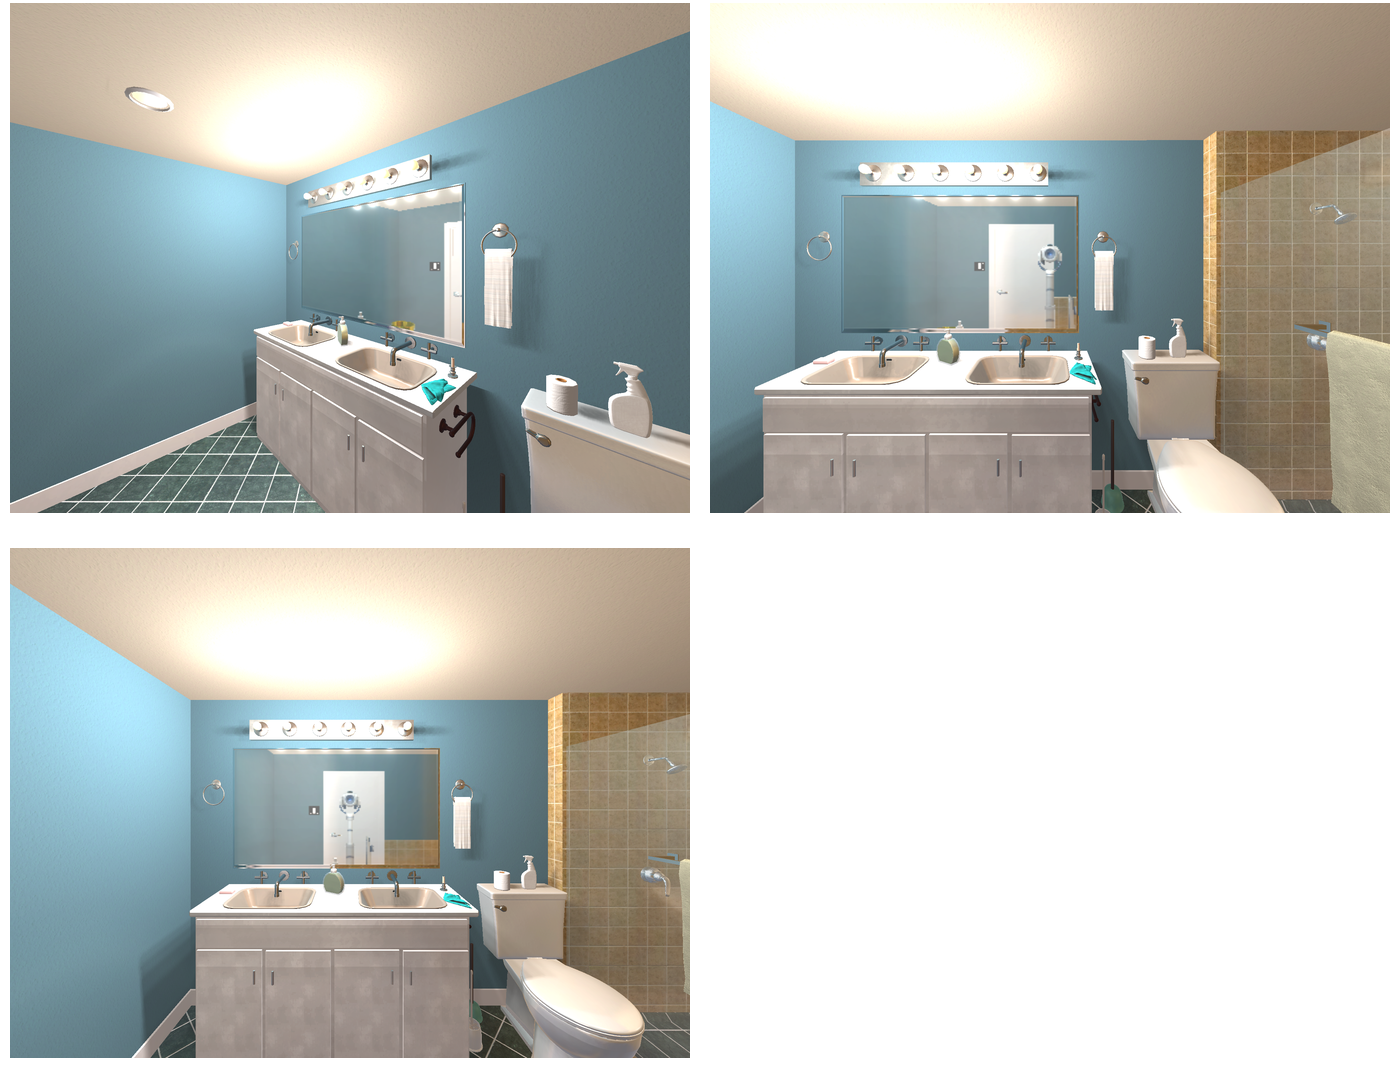Task instruction: Open the cabinet.
Answer: {"task_instruction": "Open the cabinet.", "nodes": ["cabinet1", "handle1", "handle2", "handle3", "handle4", "cabinet2", "handle5", "handle6", "handle7", "handle8", "cabinet3", "handle9", "handle10", "handle11", "handle12"], "edges": [{"functional_relationship": "openorclose", "object1": "handle1", "object2": "cabinet1", "spatial_relations": ["close", "in_front_of"], "is_touching": true}, {"functional_relationship": "openorclose", "object1": "handle1", "object2": "cabinet2", "spatial_relations": ["close", "in_front_of"], "is_touching": true}, {"functional_relationship": "openorclose", "object1": "handle1", "object2": "cabinet3", "spatial_relations": ["close", "in_front_of"], "is_touching": true}, {"functional_relationship": "openorclose", "object1": "handle2", "object2": "cabinet1", "spatial_relations": ["close", "in_front_of"], "is_touching": true}, {"functional_relationship": "openorclose", "object1": "handle2", "object2": "cabinet2", "spatial_relations": ["close", "in_front_of"], "is_touching": true}, {"functional_relationship": "openorclose", "object1": "handle2", "object2": "cabinet3", "spatial_relations": ["close", "in_front_of"], "is_touching": true}, {"functional_relationship": "openorclose", "object1": "handle3", "object2": "cabinet1", "spatial_relations": ["close", "in_front_of"], "is_touching": true}, {"functional_relationship": "openorclose", "object1": "handle3", "object2": "cabinet2", "spatial_relations": ["close", "in_front_of"], "is_touching": true}, {"functional_relationship": "openorclose", "object1": "handle3", "object2": "cabinet3", "spatial_relations": ["close", "in_front_of"], "is_touching": true}, {"functional_relationship": "openorclose", "object1": "handle4", "object2": "cabinet1", "spatial_relations": ["close", "in_front_of"], "is_touching": true}, {"functional_relationship": "openorclose", "object1": "handle4", "object2": "cabinet2", "spatial_relations": ["close", "in_front_of"], "is_touching": true}, {"functional_relationship": "openorclose", "object1": "handle4", "object2": "cabinet3", "spatial_relations": ["close", "in_front_of"], "is_touching": true}, {"functional_relationship": "openorclose", "object1": "handle5", "object2": "cabinet1", "spatial_relations": ["close", "in_front_of"], "is_touching": true}, {"functional_relationship": "openorclose", "object1": "handle5", "object2": "cabinet2", "spatial_relations": ["close", "in_front_of"], "is_touching": true}, {"functional_relationship": "openorclose", "object1": "handle5", "object2": "cabinet3", "spatial_relations": ["close", "in_front_of"], "is_touching": true}, {"functional_relationship": "openorclose", "object1": "handle6", "object2": "cabinet1", "spatial_relations": ["close", "in_front_of"], "is_touching": true}, {"functional_relationship": "openorclose", "object1": "handle6", "object2": "cabinet2", "spatial_relations": ["close", "in_front_of"], "is_touching": true}, {"functional_relationship": "openorclose", "object1": "handle6", "object2": "cabinet3", "spatial_relations": ["close", "in_front_of"], "is_touching": true}, {"functional_relationship": "openorclose", "object1": "handle7", "object2": "cabinet1", "spatial_relations": ["close", "in_front_of"], "is_touching": true}, {"functional_relationship": "openorclose", "object1": "handle7", "object2": "cabinet2", "spatial_relations": ["close", "in_front_of"], "is_touching": true}, {"functional_relationship": "openorclose", "object1": "handle7", "object2": "cabinet3", "spatial_relations": ["close", "in_front_of"], "is_touching": true}, {"functional_relationship": "openorclose", "object1": "handle8", "object2": "cabinet1", "spatial_relations": ["close", "in_front_of"], "is_touching": true}, {"functional_relationship": "openorclose", "object1": "handle8", "object2": "cabinet2", "spatial_relations": ["close", "in_front_of"], "is_touching": true}, {"functional_relationship": "openorclose", "object1": "handle8", "object2": "cabinet3", "spatial_relations": ["close", "in_front_of"], "is_touching": true}, {"functional_relationship": "openorclose", "object1": "handle9", "object2": "cabinet1", "spatial_relations": ["close", "in_front_of"], "is_touching": true}, {"functional_relationship": "openorclose", "object1": "handle9", "object2": "cabinet2", "spatial_relations": ["close", "in_front_of"], "is_touching": true}, {"functional_relationship": "openorclose", "object1": "handle9", "object2": "cabinet3", "spatial_relations": ["close", "in_front_of"], "is_touching": true}, {"functional_relationship": "openorclose", "object1": "handle10", "object2": "cabinet1", "spatial_relations": ["close", "in_front_of"], "is_touching": true}, {"functional_relationship": "openorclose", "object1": "handle10", "object2": "cabinet2", "spatial_relations": ["close", "in_front_of"], "is_touching": true}, {"functional_relationship": "openorclose", "object1": "handle10", "object2": "cabinet3", "spatial_relations": ["close", "in_front_of"], "is_touching": true}, {"functional_relationship": "openorclose", "object1": "handle11", "object2": "cabinet1", "spatial_relations": ["close", "in_front_of"], "is_touching": true}, {"functional_relationship": "openorclose", "object1": "handle11", "object2": "cabinet2", "spatial_relations": ["close", "in_front_of"], "is_touching": true}, {"functional_relationship": "openorclose", "object1": "handle11", "object2": "cabinet3", "spatial_relations": ["close", "in_front_of"], "is_touching": true}, {"functional_relationship": "openorclose", "object1": "handle12", "object2": "cabinet1", "spatial_relations": ["close", "in_front_of"], "is_touching": true}, {"functional_relationship": "openorclose", "object1": "handle12", "object2": "cabinet2", "spatial_relations": ["close", "in_front_of"], "is_touching": true}, {"functional_relationship": "openorclose", "object1": "handle12", "object2": "cabinet3", "spatial_relations": ["close", "in_front_of"], "is_touching": true}], "action_type": "pull", "function_type": "open_close_control"}